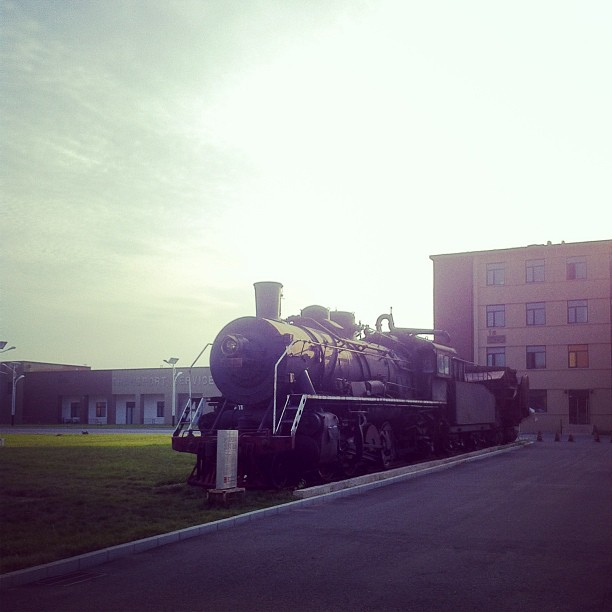
An old railroad train parked on a lawn

A train parked next to a building with a green field.

A train engine is parked on a lawn next to buildings.

A train has been parked on display in a field.